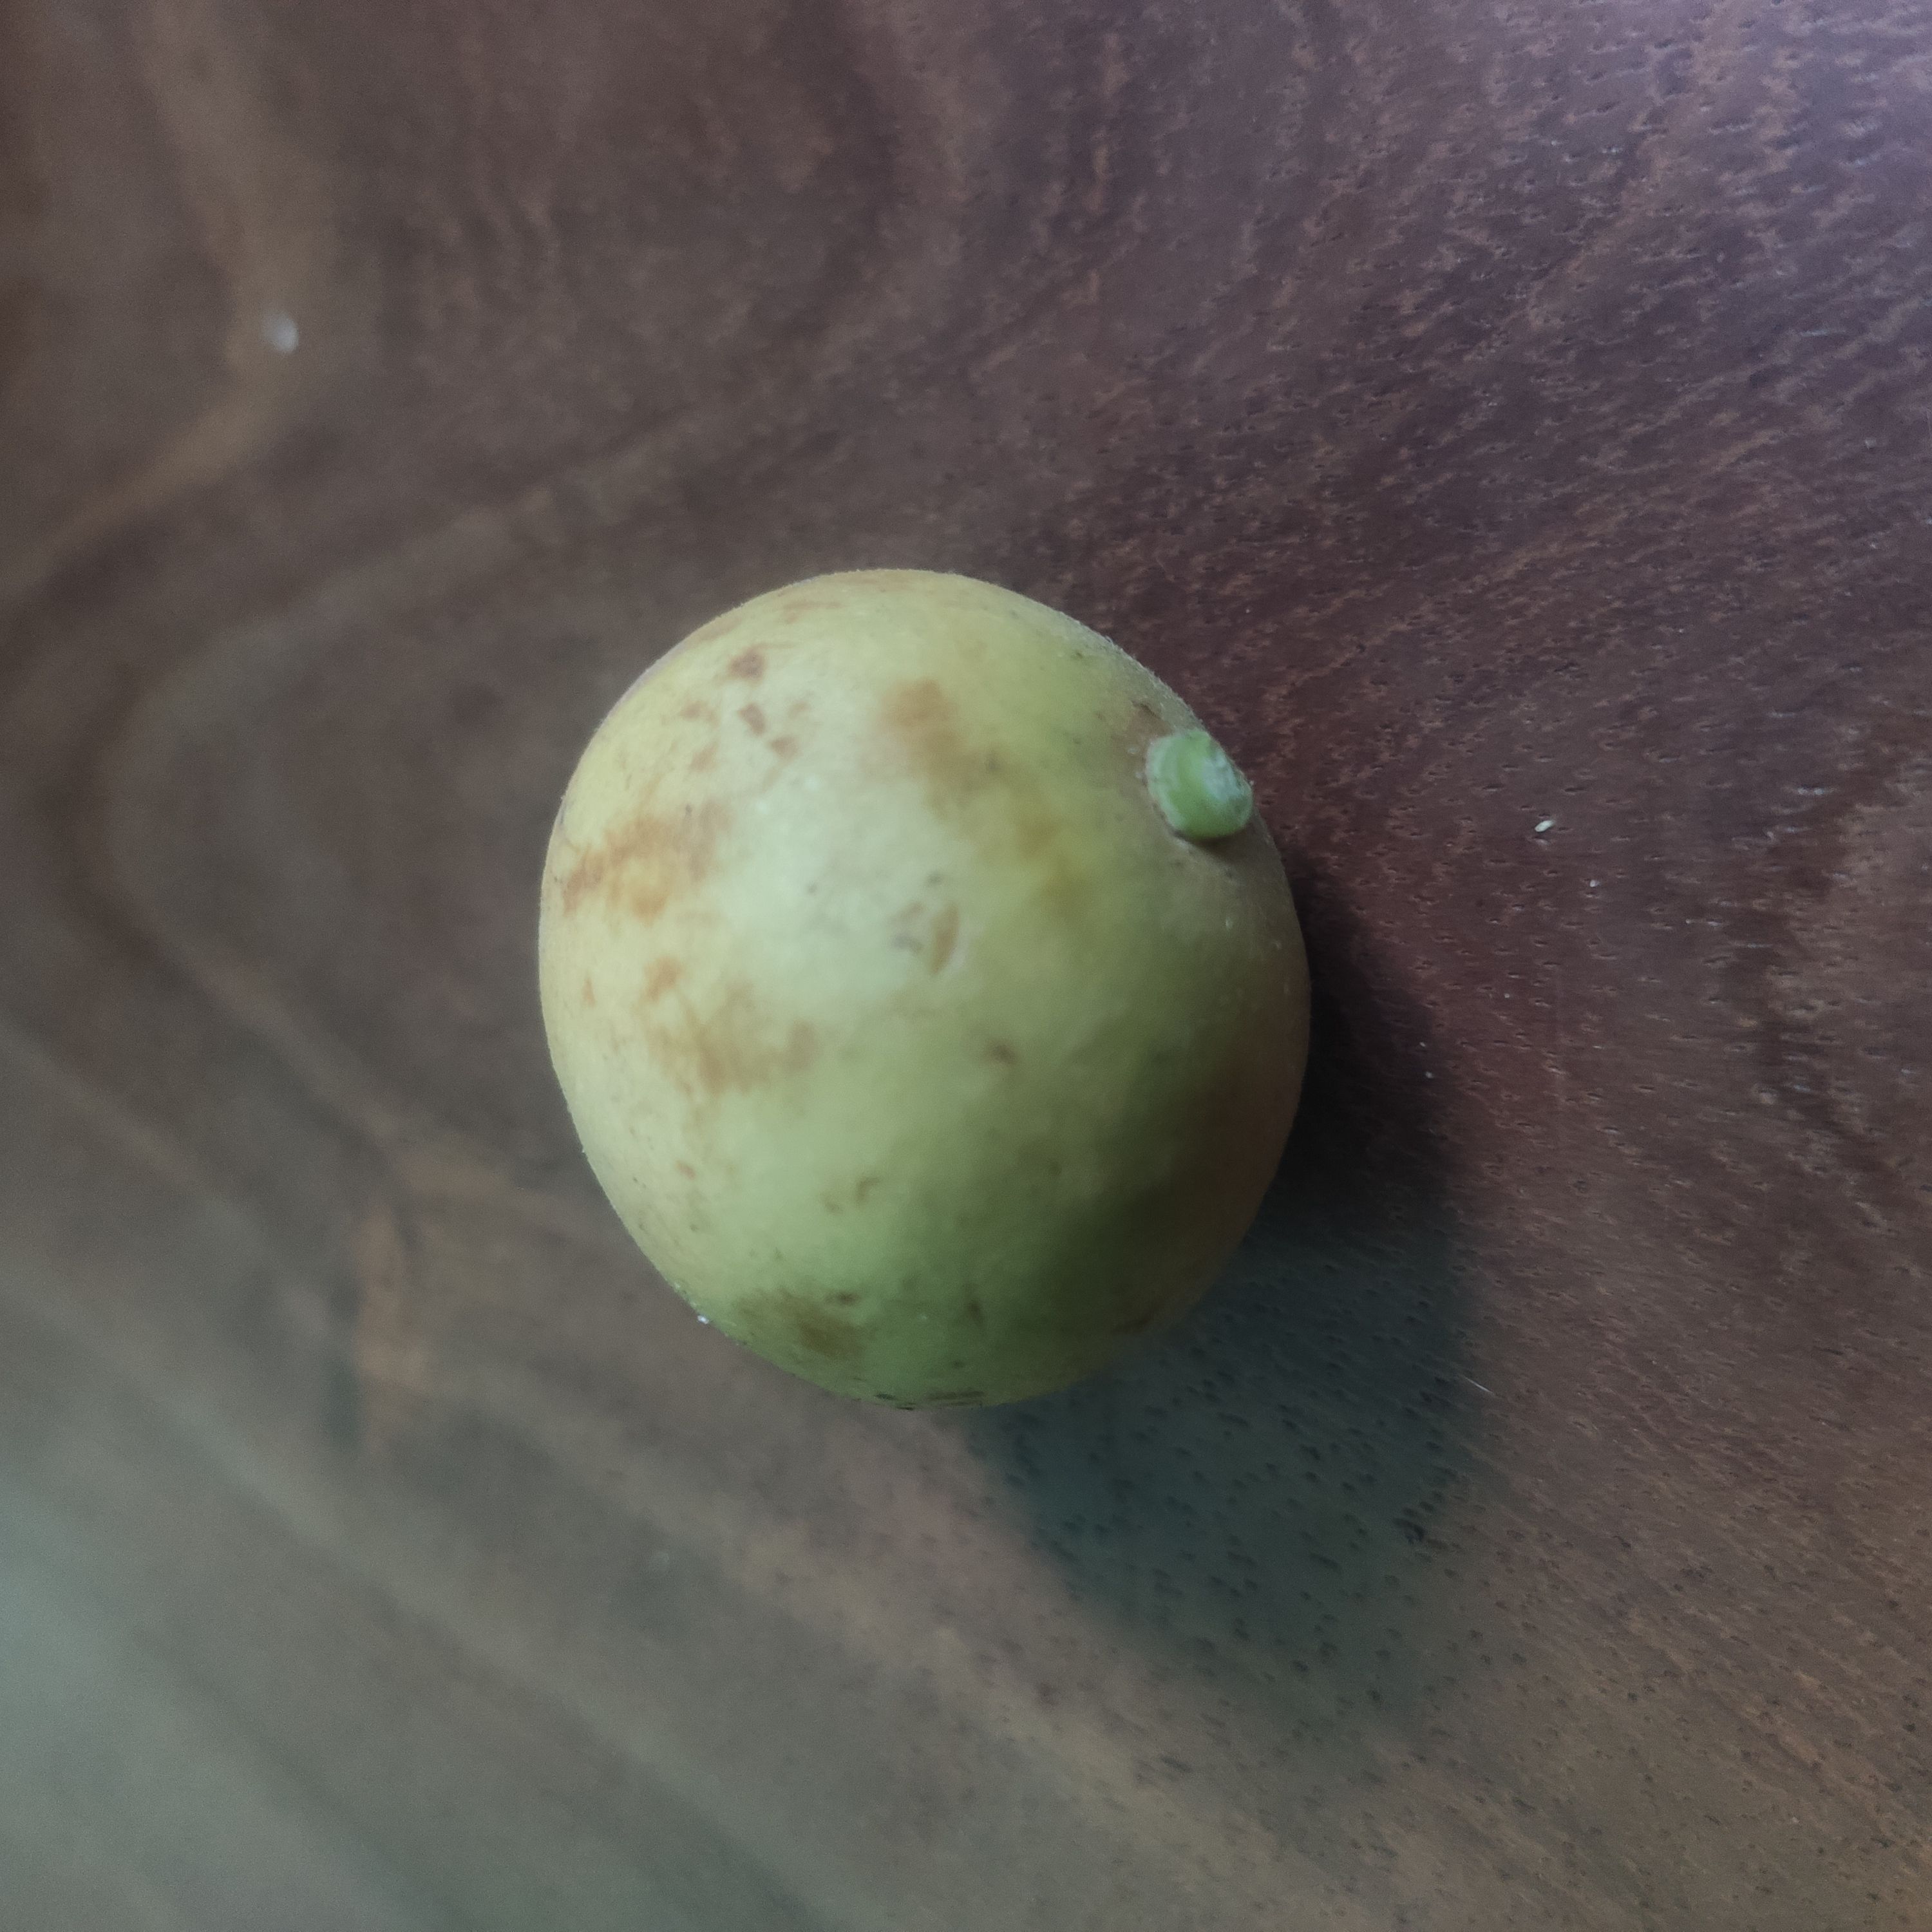
Fruit: burmese-grape
Grade: 1st-grade